Otoyol 31

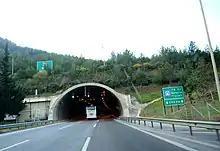
The southbound portal of the 75th Anniversary Selatin Tunnel.

After exiting the tunnel, the Selatin Rest Area is available for northbound drivers. The motorway descends into the Greater Menderes Plain and turns east. After passing over the Kızılcapınar viaducts, Exit K4, named "Germencik", connects to the D.525 to Söke, as well as the D.550 to Germencik. Following the exit, the Germencik Rest Area is available to southbound drivers. After passing over the İkizdere Creek, the tolled section ends at the Aydın West Toll Plaza.